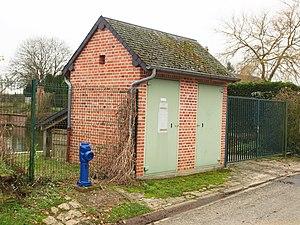
La Neuville-sur-Oudeuil (Oise, France)
La Neuville-sur-Oudeuil est une commune française située dans le département de l'Oise en région Hauts-de-France.